Braun Strowman

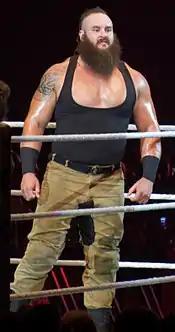
Strowman in September 2016

As part of the 2016 WWE draft, Strowman was drafted to the Raw brand while Wyatt and Rowan were drafted to SmackDown instead, separating himself from The Wyatt Family and beginning his singles career. Over the following weeks on "Raw", Strowman modified his appearance and defeated James Ellsworth and several other local wrestlers who put up no challenge. On the September 5 episode of "Raw", Sin Cara challenged Strowman due to him disrespecting "luchadores"; Strowman defeated Sin Cara by countout and by pinfall in the following weeks. On the October 17 episode of "Raw", Strowman was confronted by Sami Zayn after easily defeating three local competitors in a one-on-three handicap match. Strowman was scheduled to compete against Zayn the following week on "Raw", but the match never started as both men attacked each other before the bell rang. On the October 31 episode of "Raw", Strowman won a battle royal by last eliminating Zayn for a spot on Team Raw for the traditional Survivor Series five-on-five elimination match. At the event on November 20, Strowman eliminated Dean Ambrose, but was the first man to be eliminated from Team Raw after being counted out due to interference by James Ellsworth, who was put through a table after being chased up the entrance ramp by Strowman. Team Raw lost the match. On the December 12 episode of "Raw", Raw general manager Mick Foley announced a match between Strowman and Zayn for on December 18, being announced as a ten-minute time limit match in which Strowman had ten minutes to defeat Zayn, which Strowman was unable to do. The following night on "Raw", Strowman demanded a match against Zayn, but Foley had given Zayn the night off which prompted Strowman to attack Sin Cara and Titus O'Neil during their match and later attacked Seth Rollins and Roman Reigns during their match against Chris Jericho and Kevin Owens. Strowman defeated Zayn in a Last Man Standing match on the January 2, 2017 episode of "Raw" to end their feud.